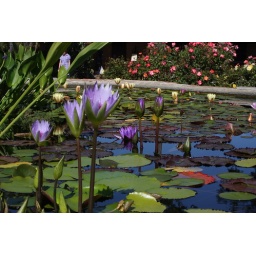
The girl in the lavender dress stepped into the photo at exactly the right moment! San Juan Capistrano Mission